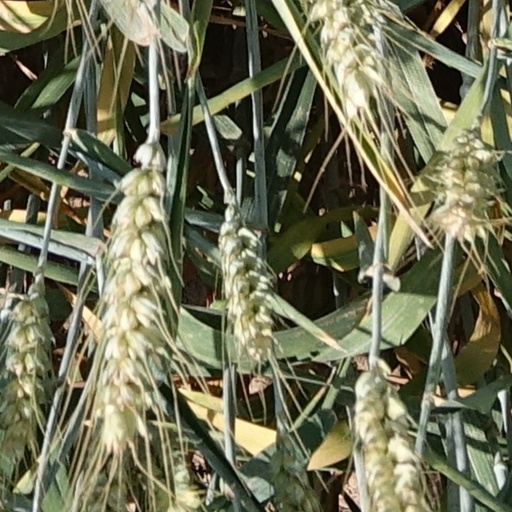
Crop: wheat